Chile

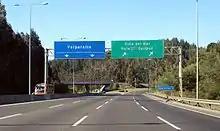
Route 68 at the junction with Route 60

Due to Chile's topography a functioning transport network is vital to its economy. In 2020, Chile had of highways, with paved. In the same year, the country had of duplicated highways, the second largest network in South America, after Brazil. Since the mid-1990s, there has been a significant improvement in the country's roads, through bidding processes that allowed the construction of an efficient road network, with emphasis on the duplication of continuous of the Panamerican Highway (Chile Route 5) between Puerto Montt and Caldera (in addition to the planned duplication in the Atacama Desert area), the excerpts in between Santiago, Valparaiso and the Central Coast, and the northern access to Concepción and the large project of the Santiago urban highways network, opened between 2004 and 2006. Buses are now the main means of long-distance transportation in Chile, following the decline of its railway network. The bus system covers the entire country, from Arica to Santiago (a 30-hour journey) and from Santiago to Punta Arenas (about 40 hours, with a change at Osorno).